Instrument 1

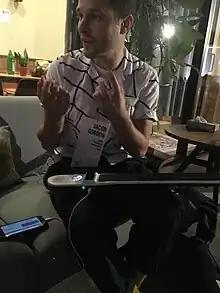
Jacob Gordon with an Instrument 1 at the Kickstarter Projects We Love Camp 2017

The Instrument 1 (sometimes stylised in all caps) is a MIDI controller designed by Artiphon, a Nashville-based music technology startup. The device was conceptualised in 2011 by Mike Butera, a fiddle player with a PhD in sound studies from Virginia Tech. The Instrument 1 is Artiphon's idea of a "universal musical instrument", one that can be used in ways according to the needs of each user. To this end, the Instrument 1 can be used like multiple conventional instruments (guitar, violin, drum kit or piano) or new instruments created using a companion app.